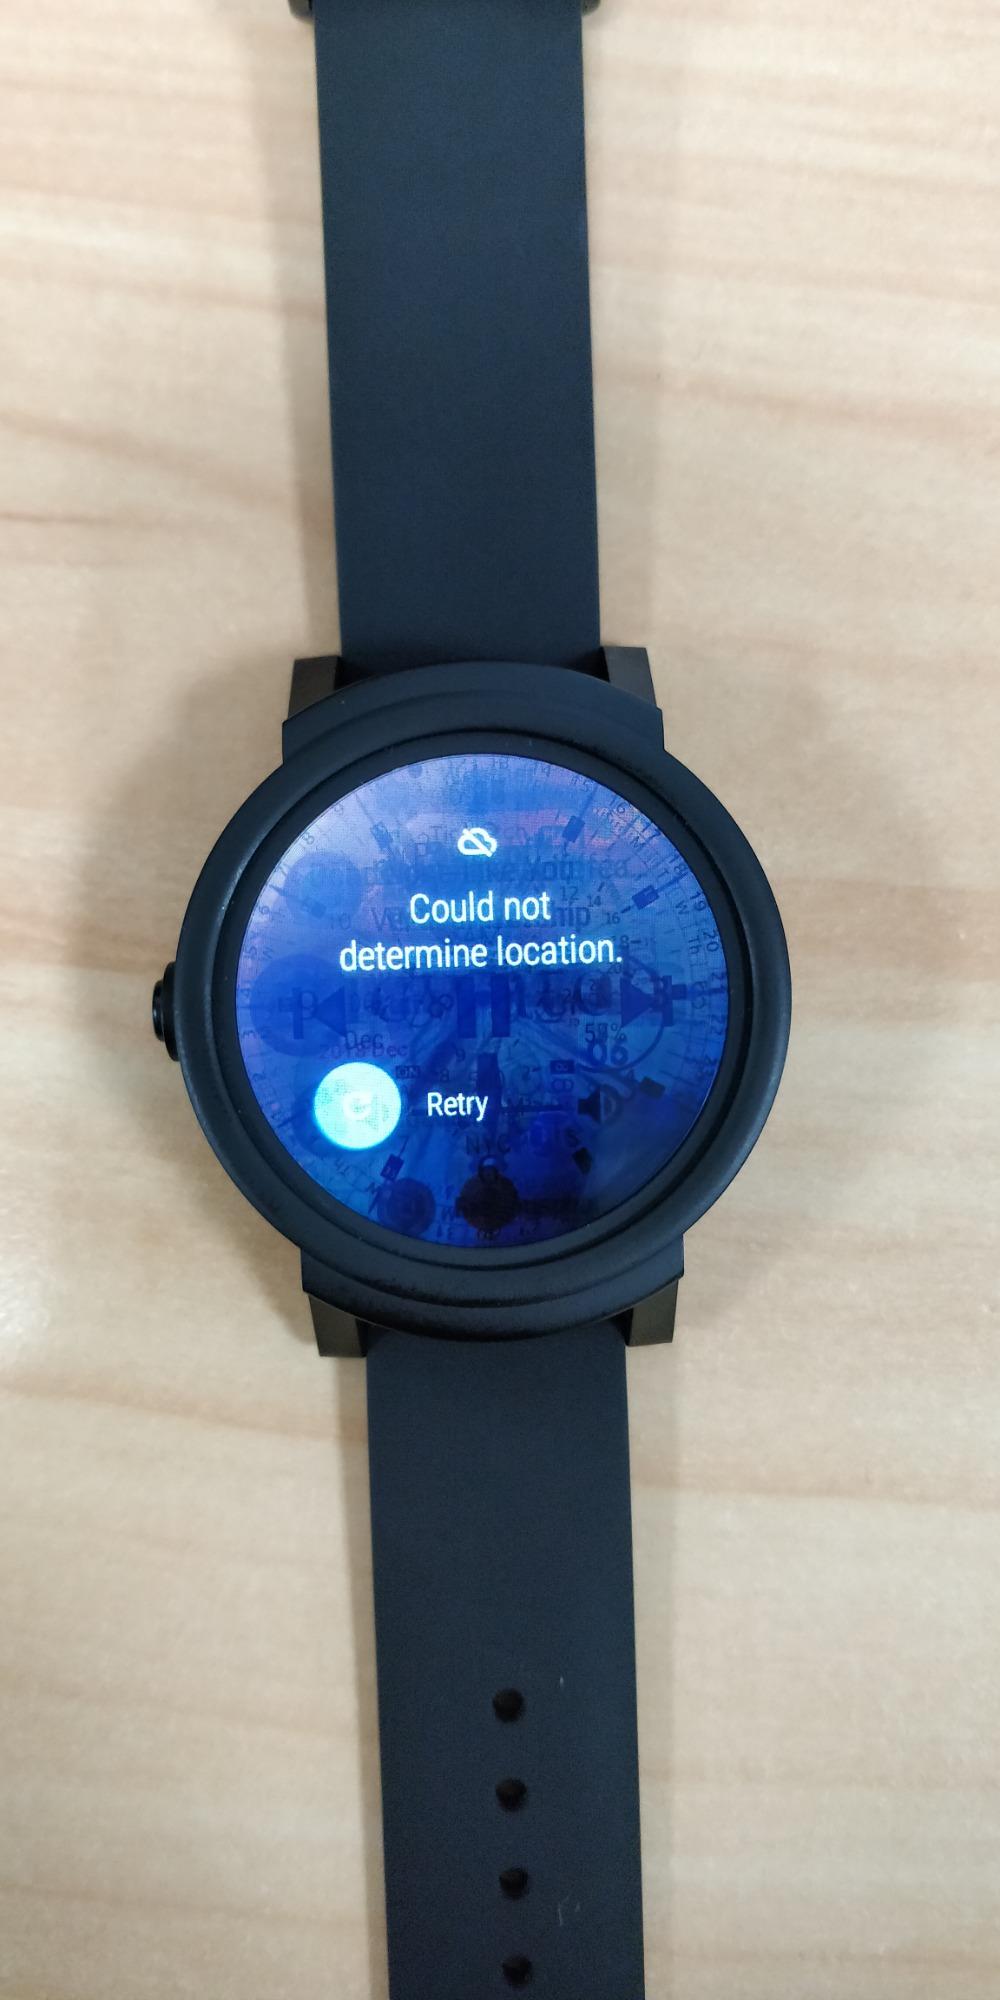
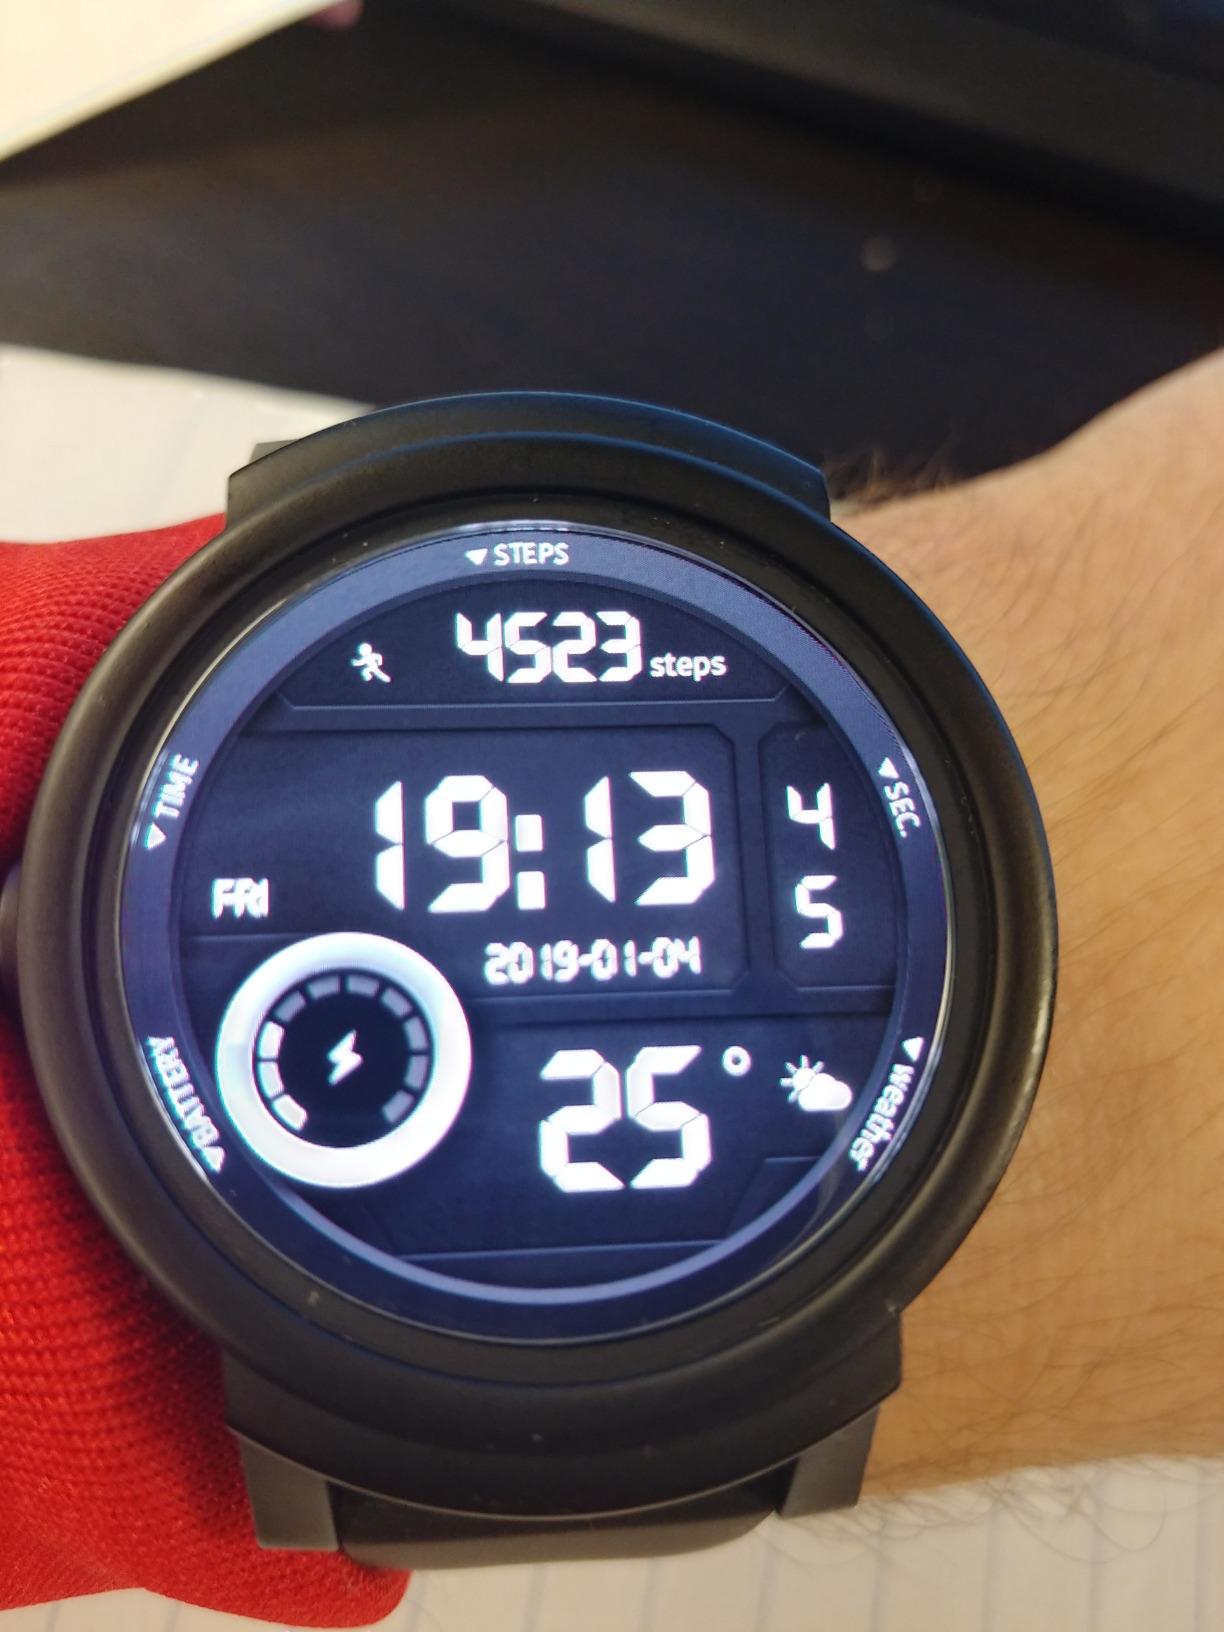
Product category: smartwatch
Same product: yes